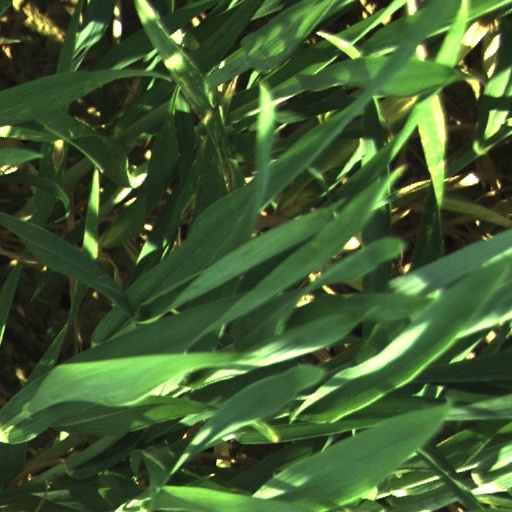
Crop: wheat